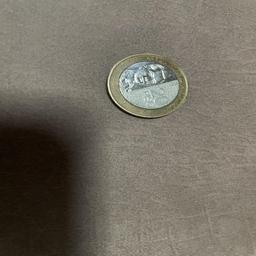
Label: 20_New_Front